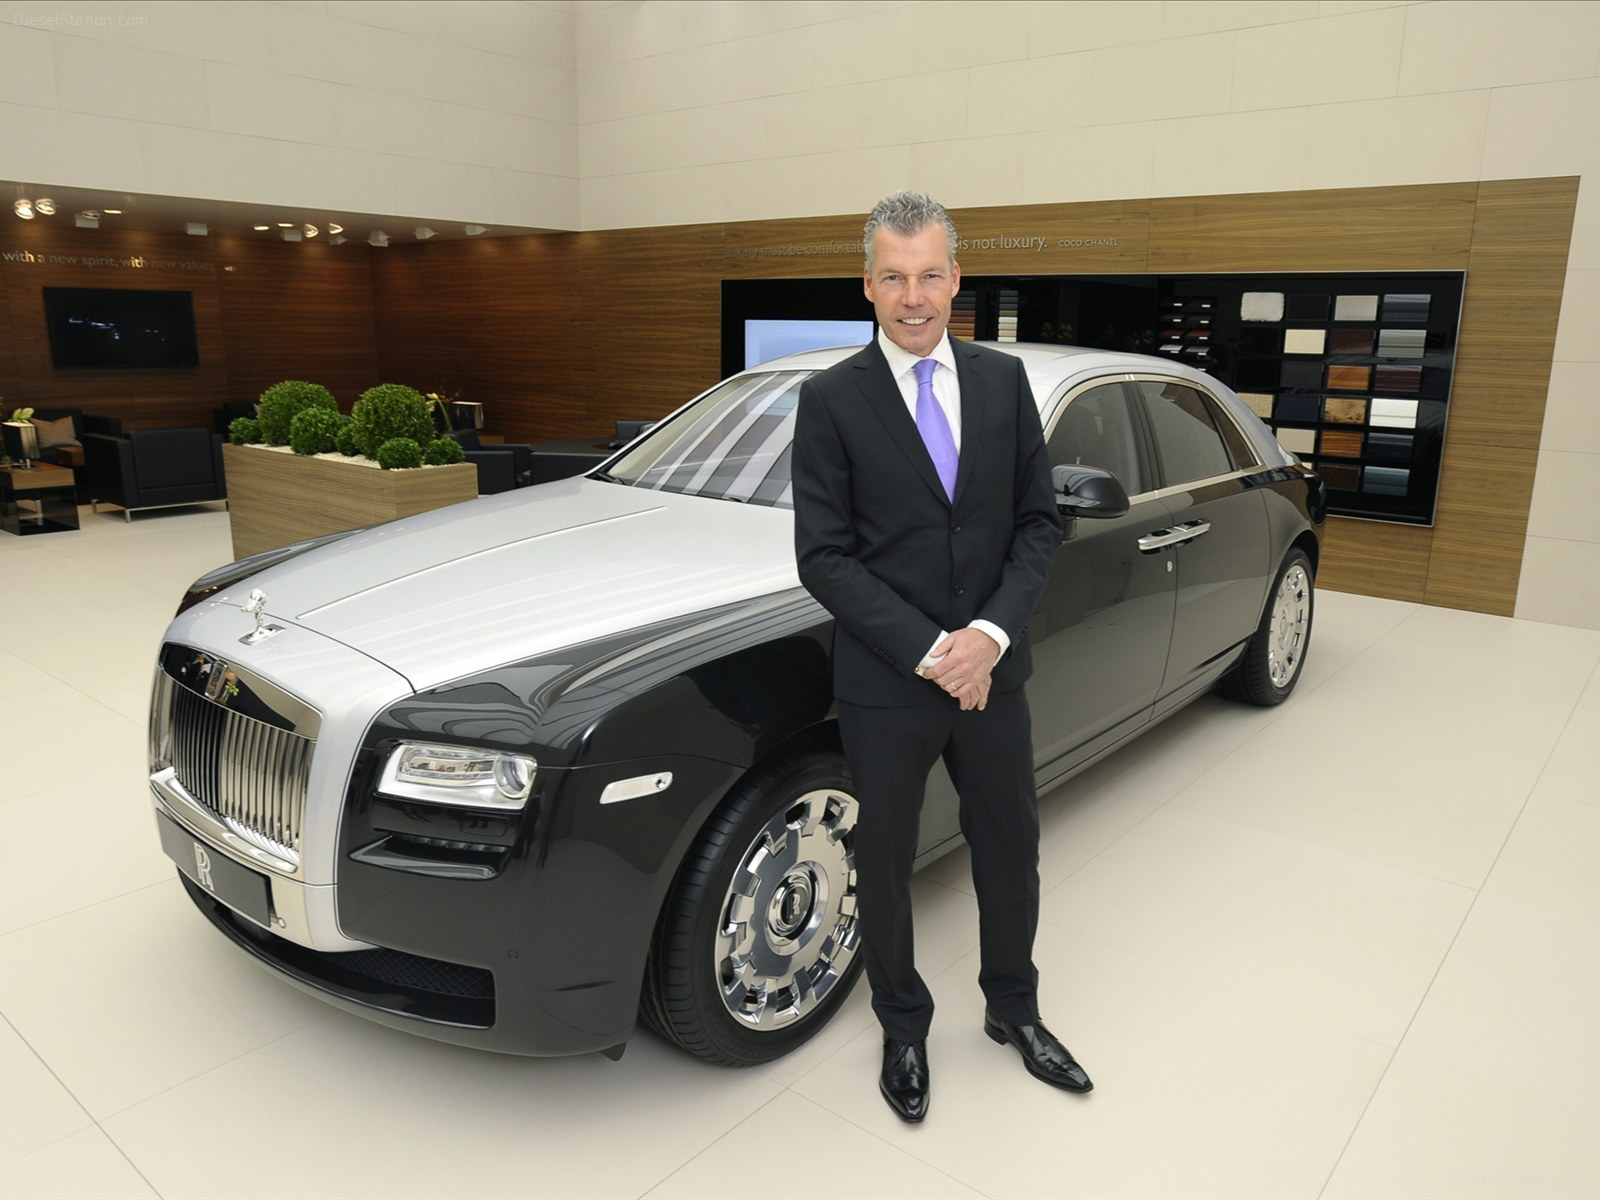
Car model: 2012 Rolls-Royce Ghost Sedan